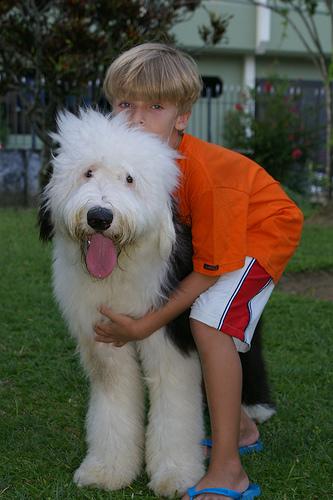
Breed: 257-n000108-Old_English_sheepdog